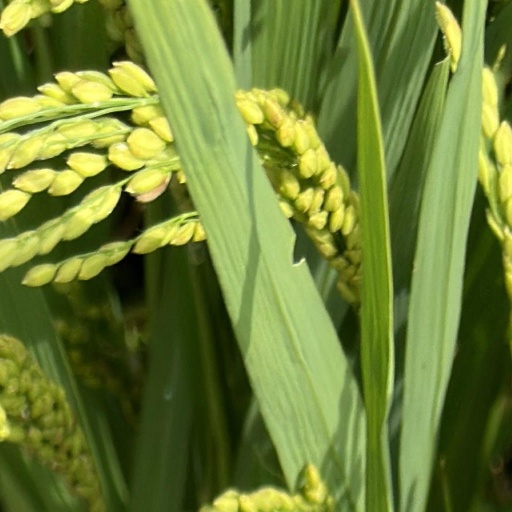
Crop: rice